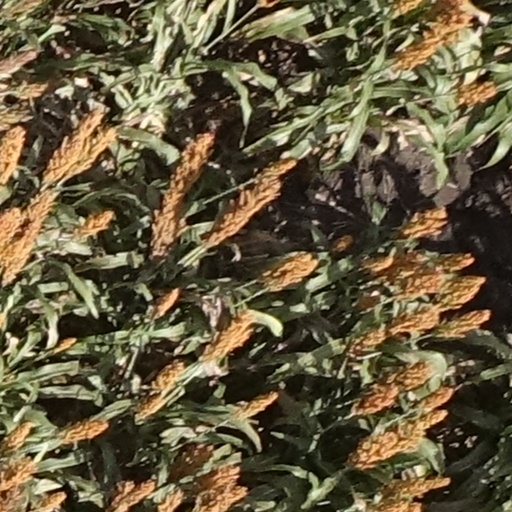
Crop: sorghum